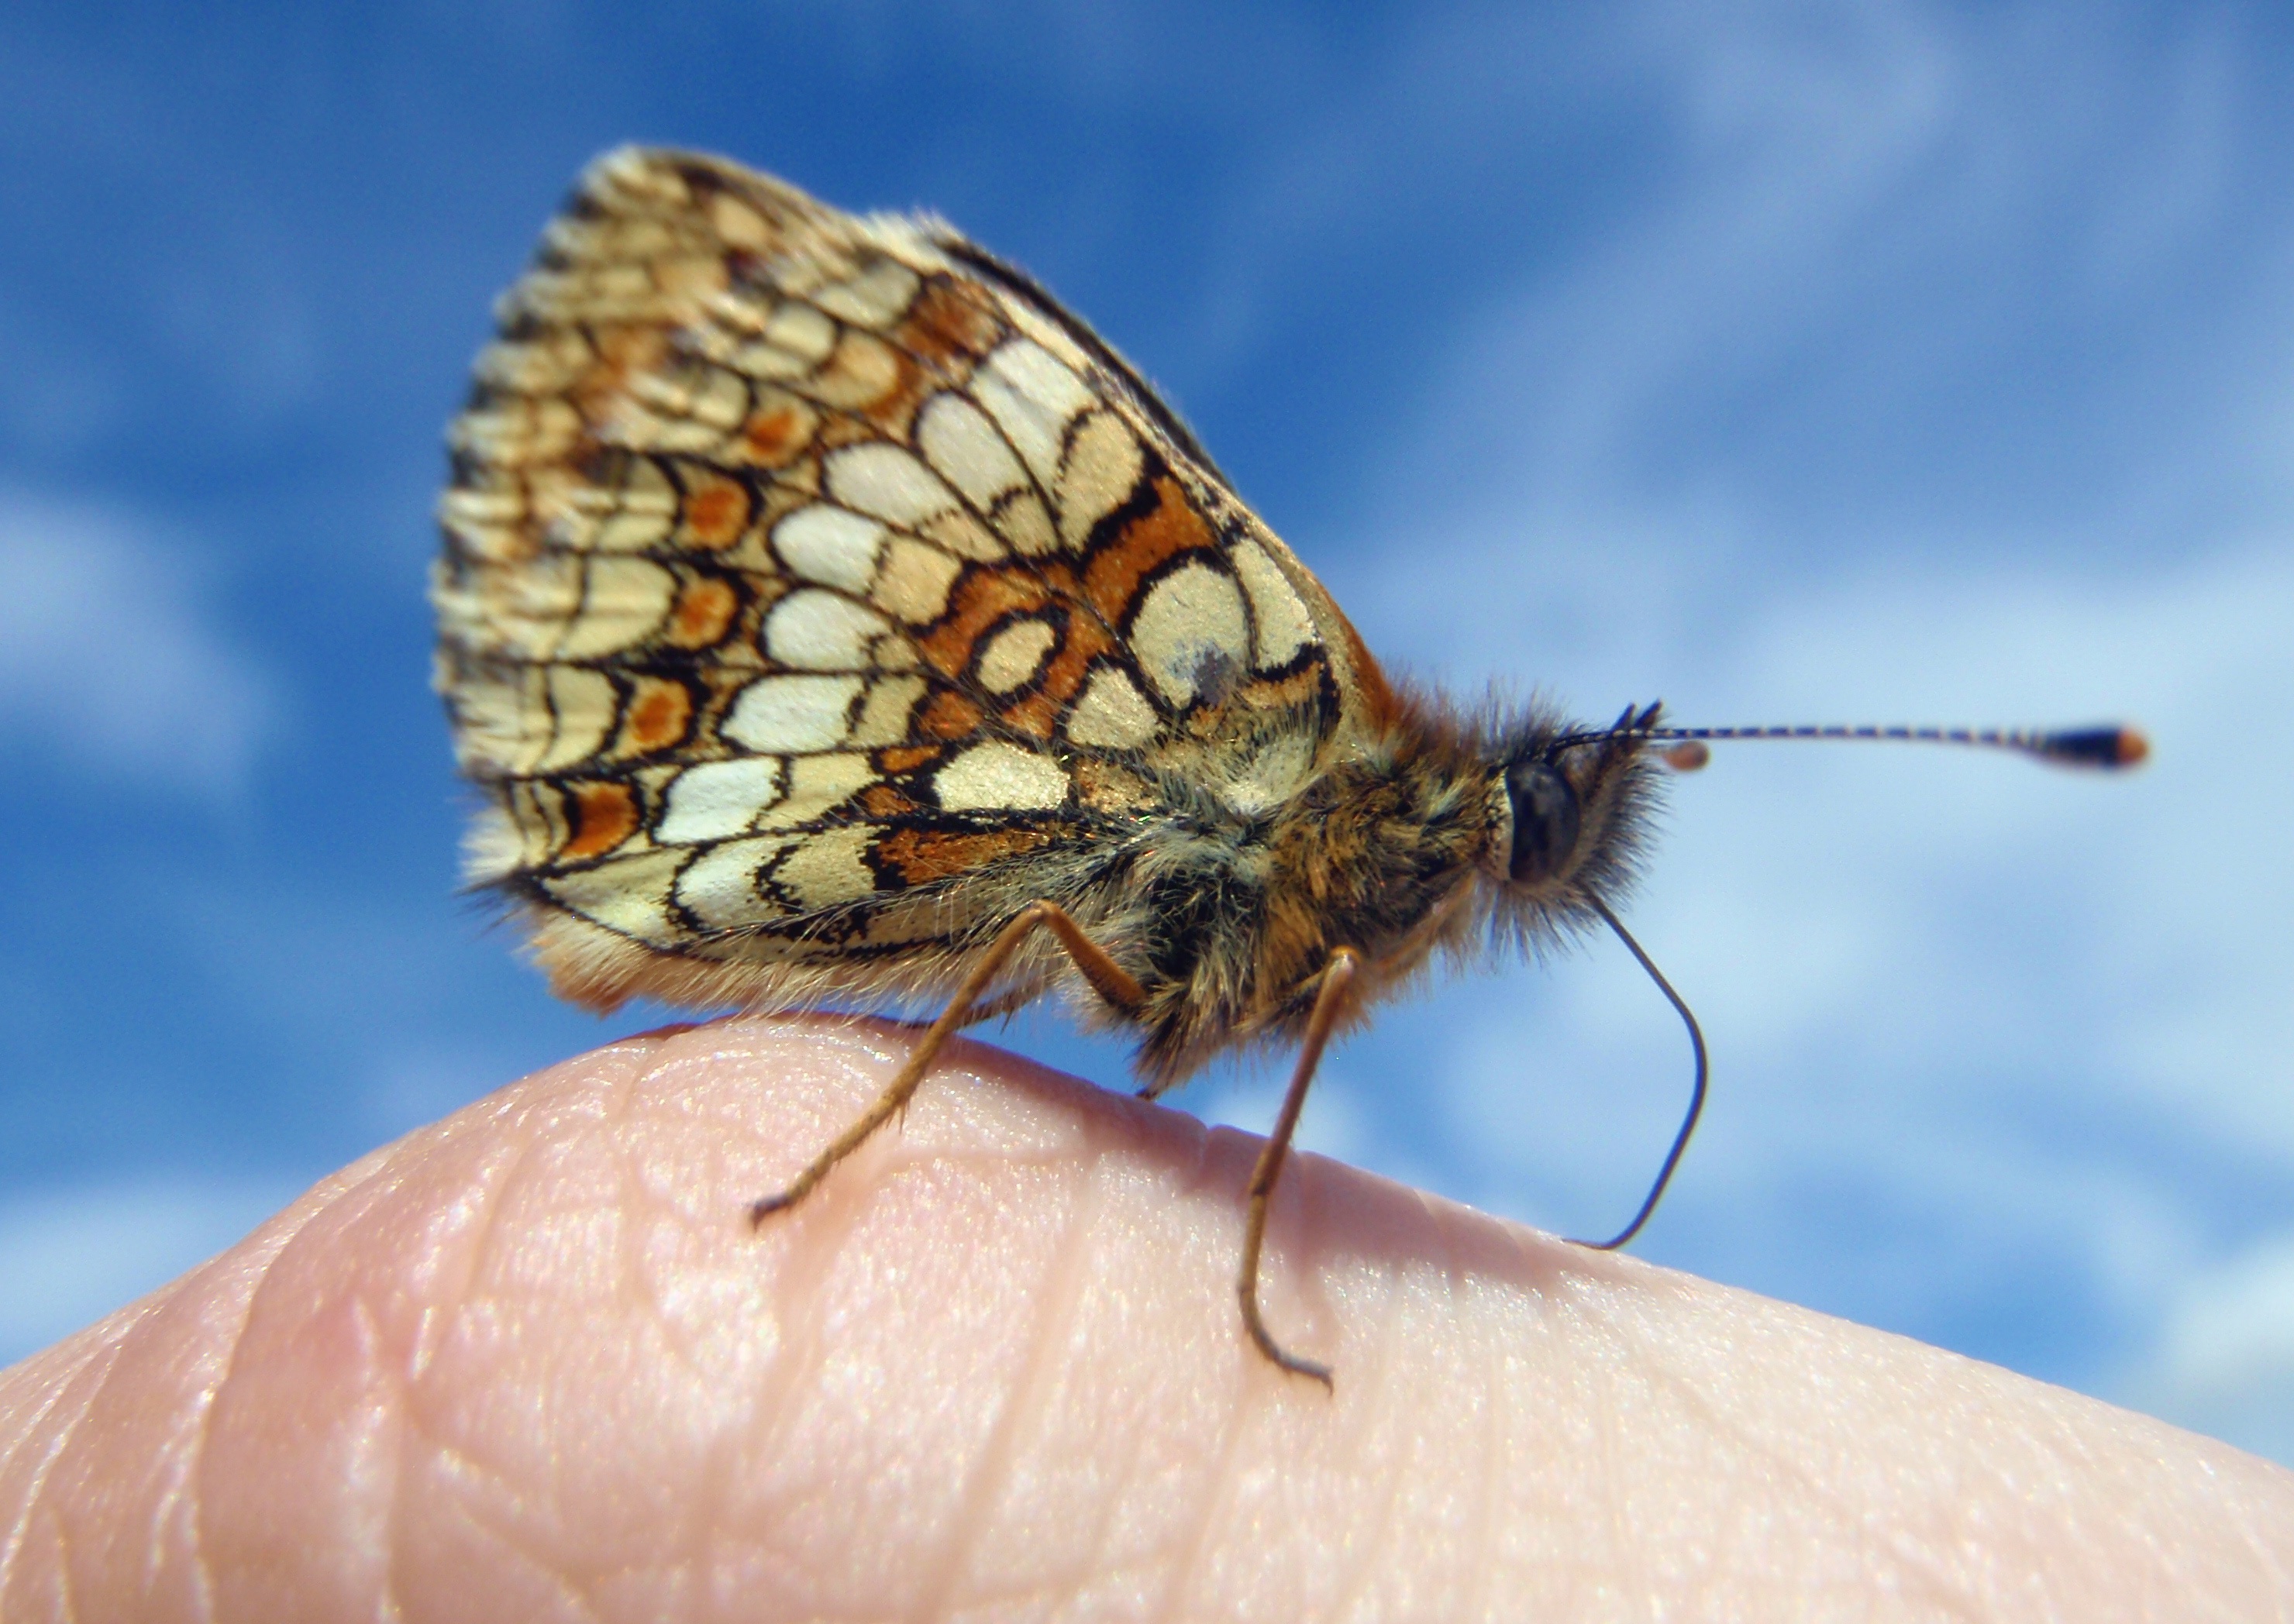
hand, nature, wing, sky, photography, finger, insect, small, rest, butterfly, close, fauna, invertebrate, close up, break, macro photography, organism, arthropod, pollinator, moths and butterflies, lycaenid, brush footed butterfly